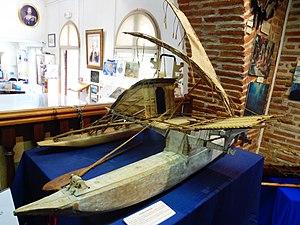
Pirogue à balancier de Vanikoro de type ploynésien avec abri et voile, conçue pour aller en haute-mer
Pandanus est un genre de plantes tropicales appartenant à la famille des Pandanaceae. Ce genre comprend plus de 600 espèces réparties autour de la ceinture tropicale, de l'Afrique à l'Océanie dans des habitats variés.